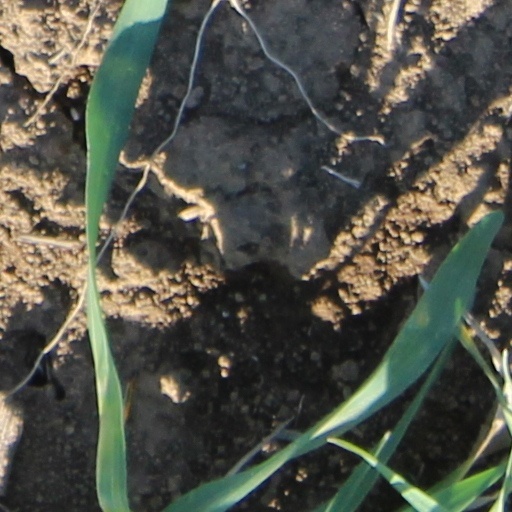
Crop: wheat